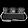
Label: Bag